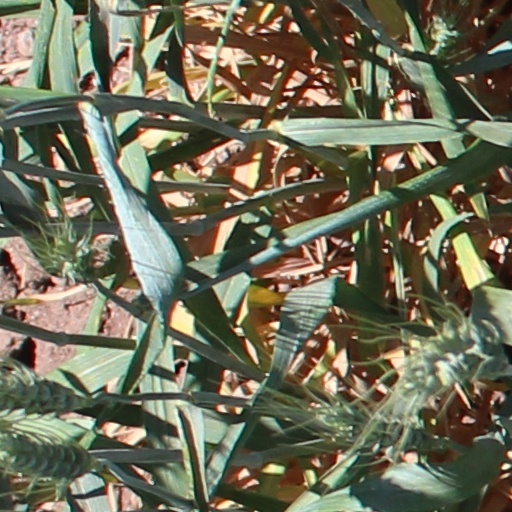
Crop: wheat